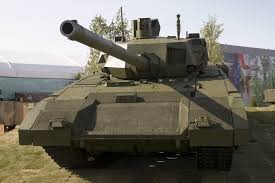
Label: Tank